Hampton Court Castle

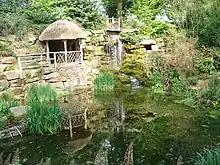
The sunken garden, with waterfall

The gardens are a particular feature, and include an organically managed kitchen garden, as well as a maze, a secret tunnel, Dutch garden, island pavilions and a 150-year-old wisteria arch.